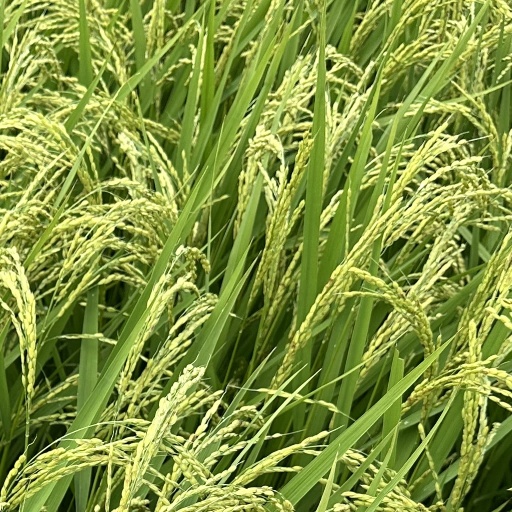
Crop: rice